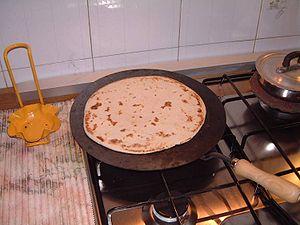
La cuisine romagnole est exclusivement d'inspiration paysanne, à base de produits frais et régionaux. La cuisine romagnole à base de poisson ne se trouve qu'au bord de l'Adriatique et s'étend très peu à l'intérieur du territoire.